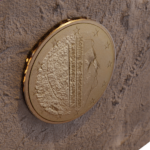
Coin value: 10cents
Country: nl
Edition: 10cen